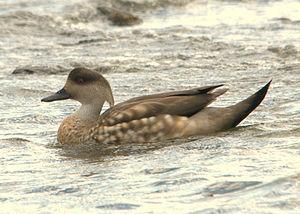
La province de Mendoza est une province de l'Argentine située à l'ouest du pays. Elle est limitrophe de la province de San Juan au nord, de San Luis à l'est, de La Pampa et Neuquén au sud et du Chili à l'ouest. Elle est typiquement une province andine. Avec les provinces de San Juan et de San Luis, la province de Mendoza fait partie de la région de Cuyo.
La province de Jujuy est une province argentine, située dans le nord-ouest du pays, limitée à l'est et au sud par la province de Salta, à l'ouest par le Chili et au nord par la Bolivie. Sa capitale est San Salvador de Jujuy.
La province de Santa Cruz est une province de l'Argentine, qui se trouve en Patagonie, dans le sud du pays. Sa capitale est la ville de Río Gallegos.